Demographics of North Korea

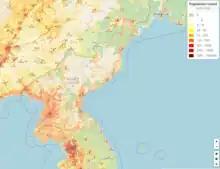
Population density of North Korea (2022)

Demographers determine the age structure of a given population by dividing it into five-year age-groups and arranging them chronologically in a pyramid-like structure that "bulges" or recedes in relation to the number of persons in a given age cohort. Many poor, developing countries have a broad base and steadily tapering higher levels, which reflects a large number of births and young children but much smaller age cohorts in later years as a result of relatively short life expectancies. North Korea does not entirely fit this pattern; data reveal a "bulge" in the lower ranges of adulthood. In 1991, life expectancy at birth was approximately 66 years for males, almost 73 for females.